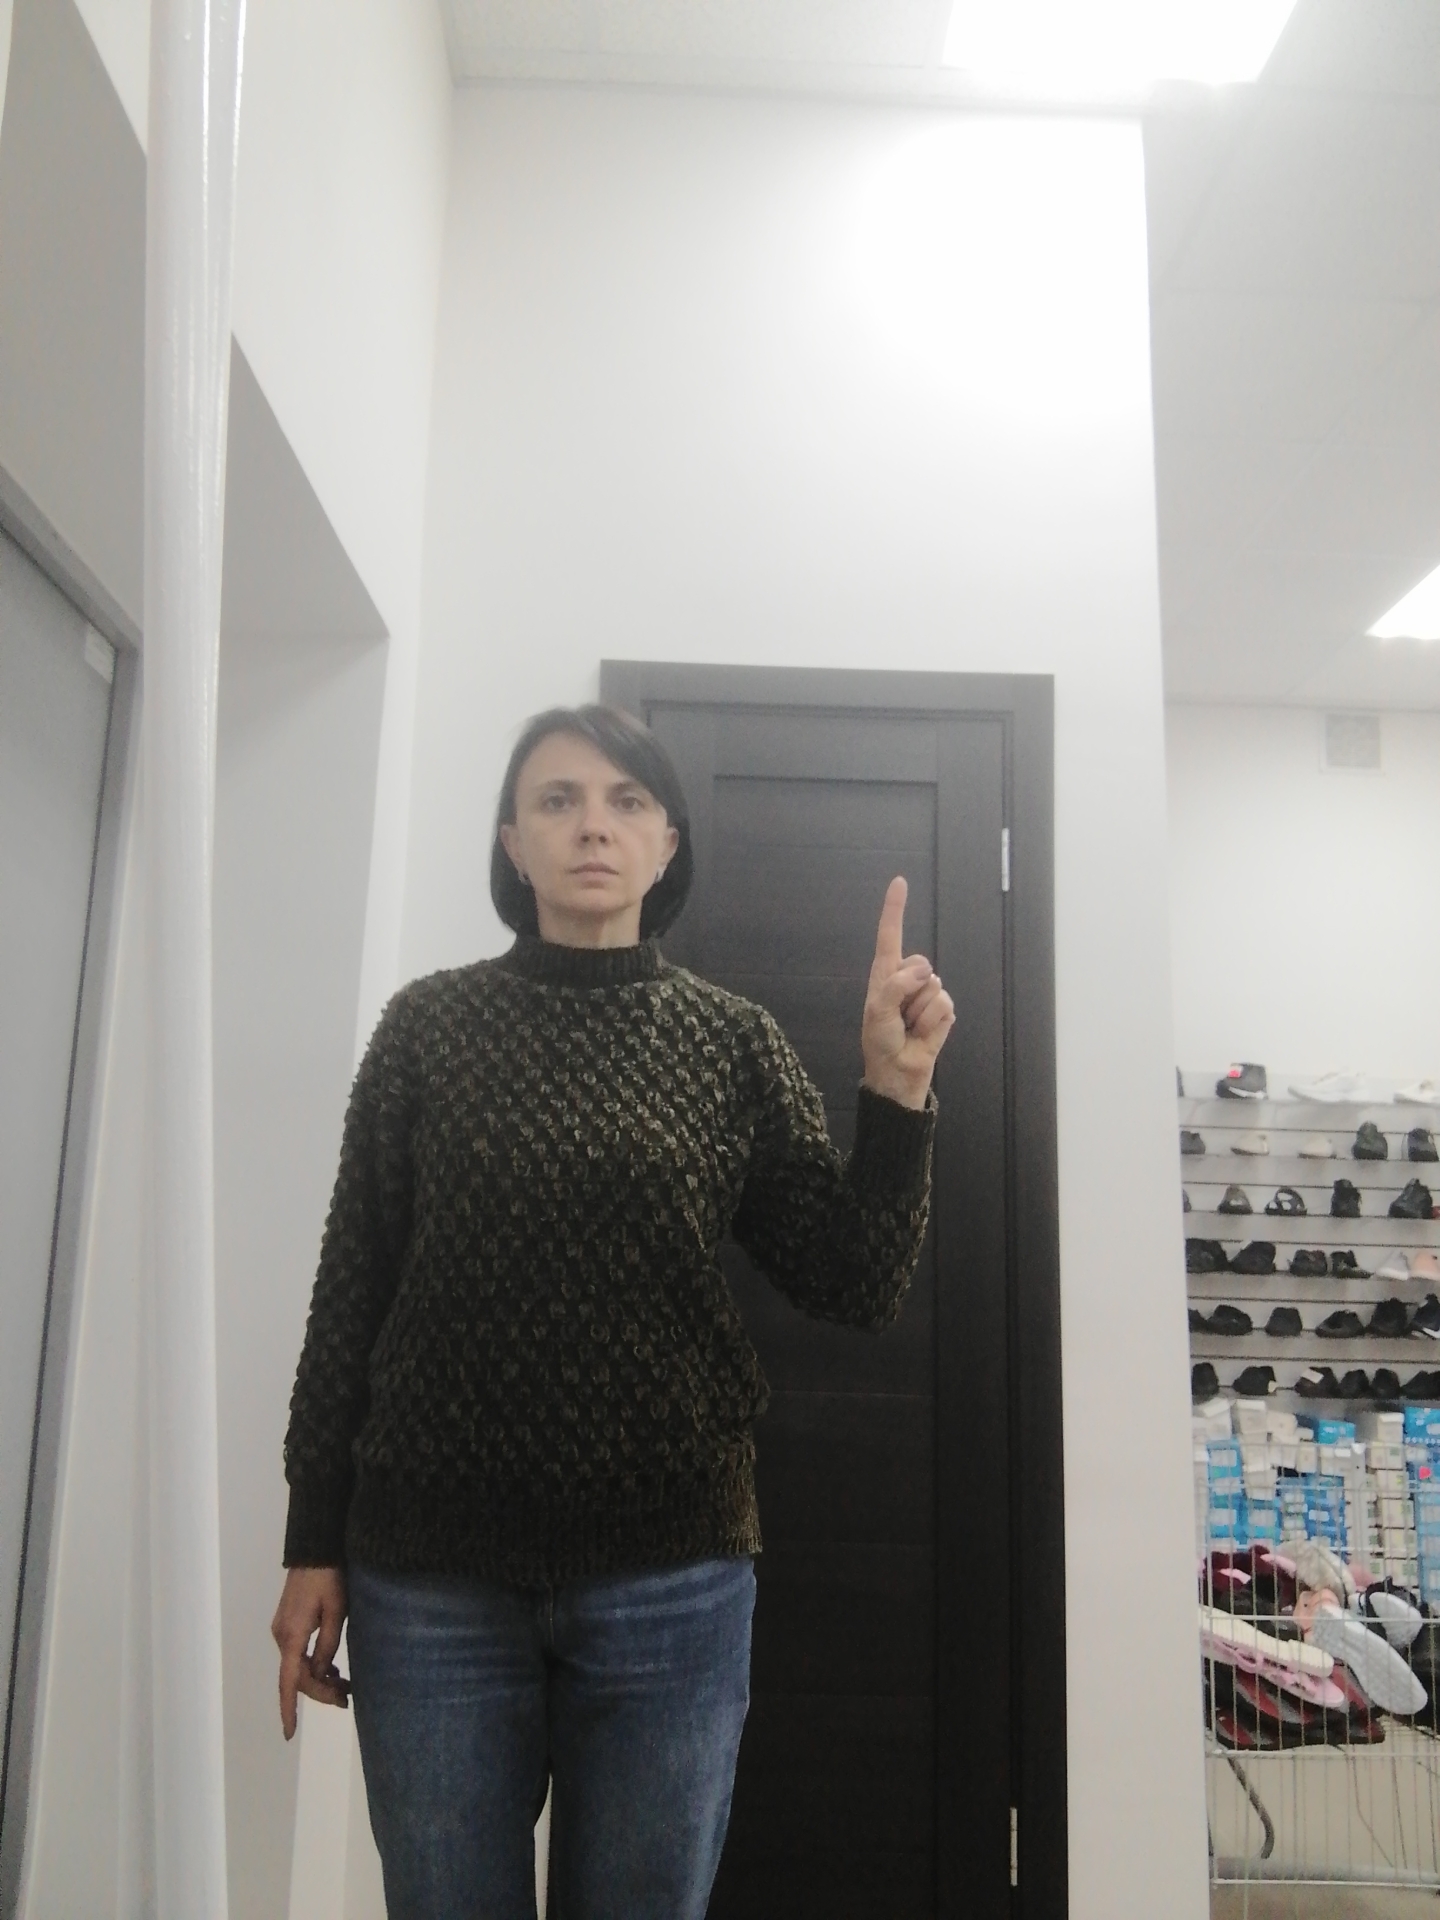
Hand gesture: one